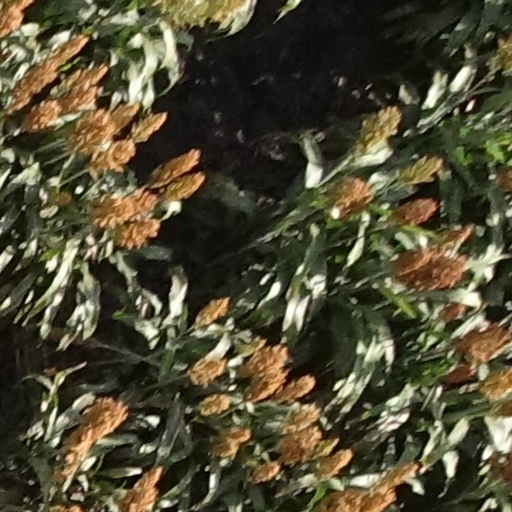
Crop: sorghum